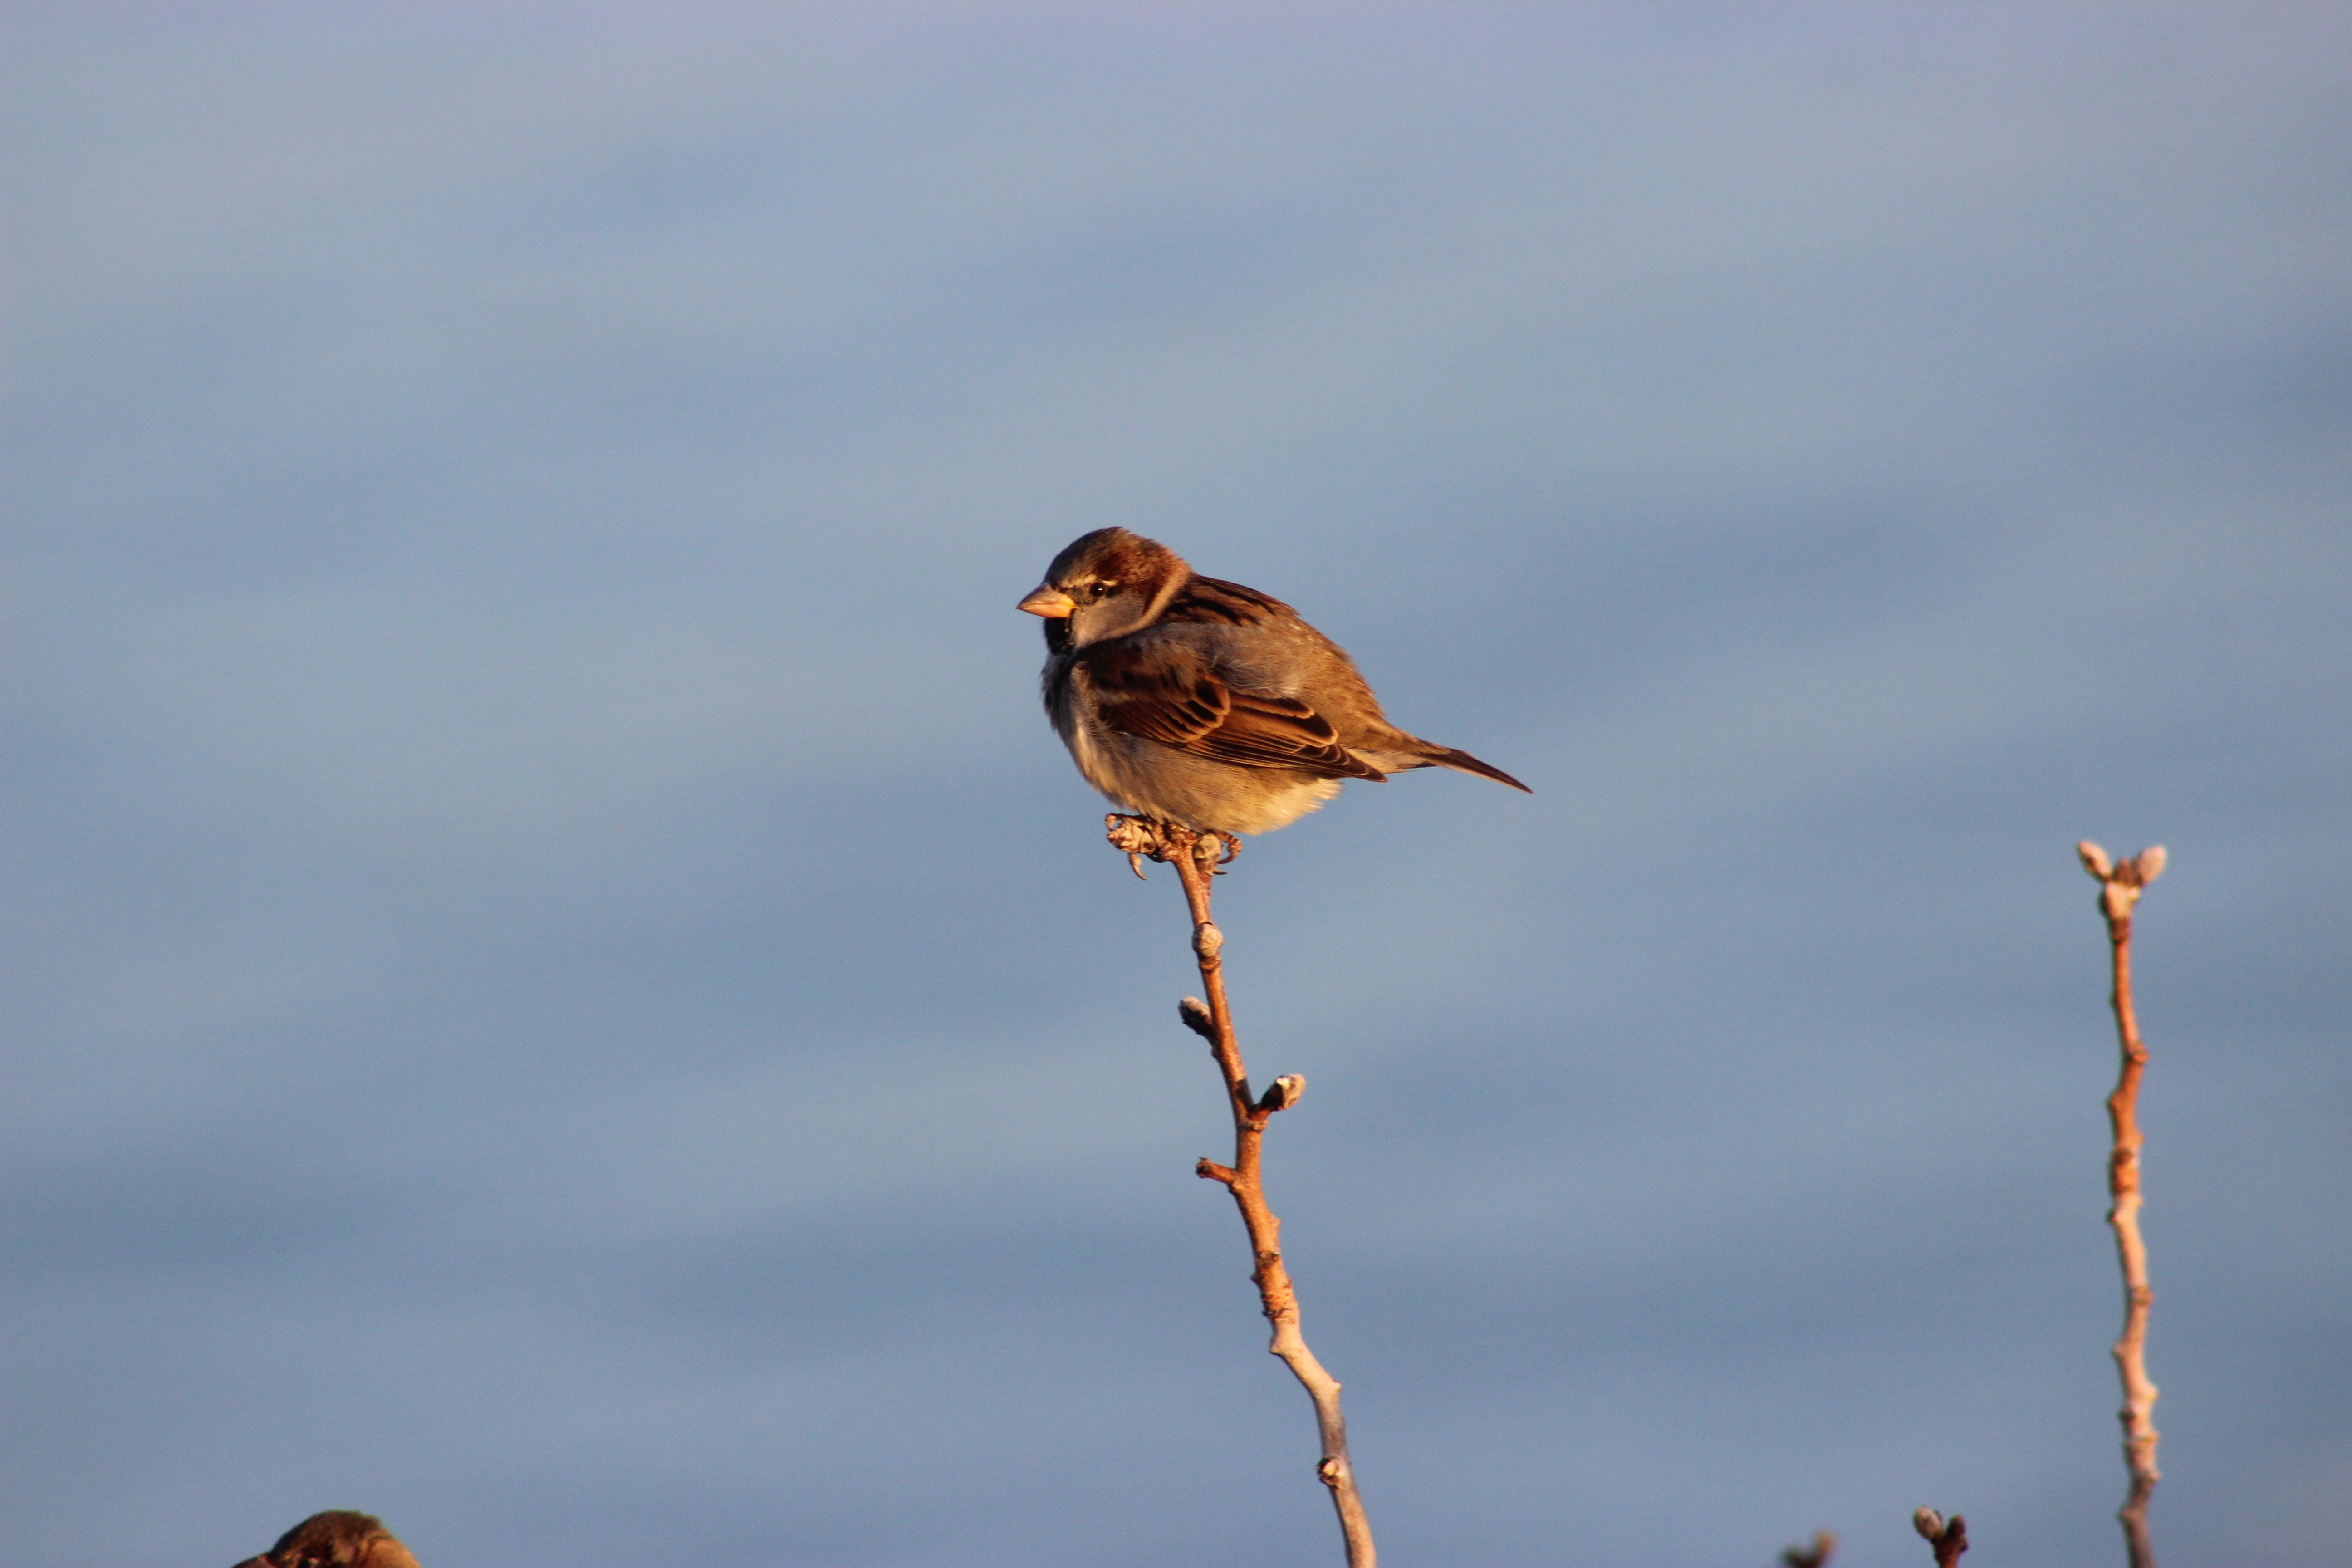
bird, beak, house sparrow, sparrow, emberizidae, wildlife, sky, lark, brambling, finch, perching bird, twig, songbird, branch, ortolan bunting, feather, wing, plant